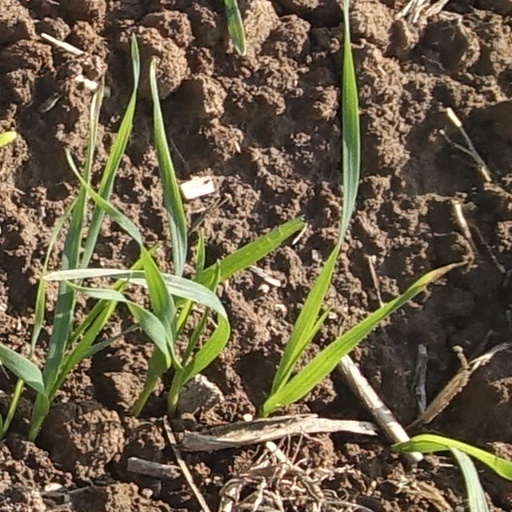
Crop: wheat